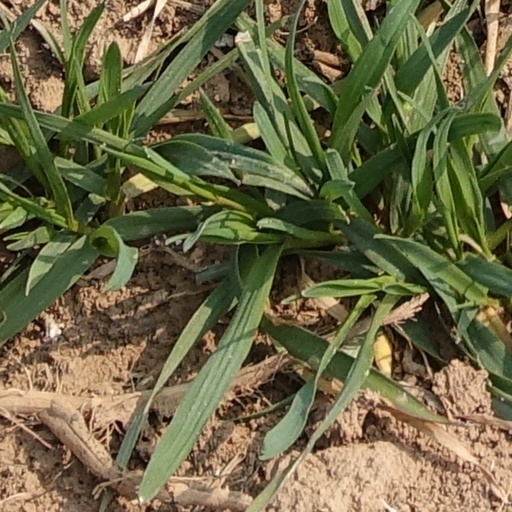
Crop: wheat